Got Live If You Want It! (album)

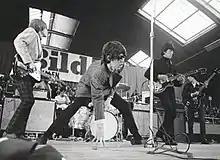
The Rolling Stones in 1966

In 1966, the Rolling Stones' popularity increased dramatically with the success of their "Aftermath" LP and the singles "Paint It, Black" and "Have You Seen Your Mother, Baby, Standing in the Shadow?". Coupled with the music's commercial impact, the band's high-energy concerts during their North American tour in June and July proved highly successful with young people while alienating local police, who were tasked with controlling the often rebellious and physically exhausting crowds. According to the Stones historians Philippe Margotin and Jean-Michel Guesdon, the band's notoriety "among the authorities and the establishment seems to have been inversely proportional to their popularity among young people". "Just two and a half years since releasing their self-titled debut album, the Rolling Stones had gone from being 'England's newest hitmakers' to rock 'n' roll's most notorious bad boys", as the music journalist Jason Draper chronicles.